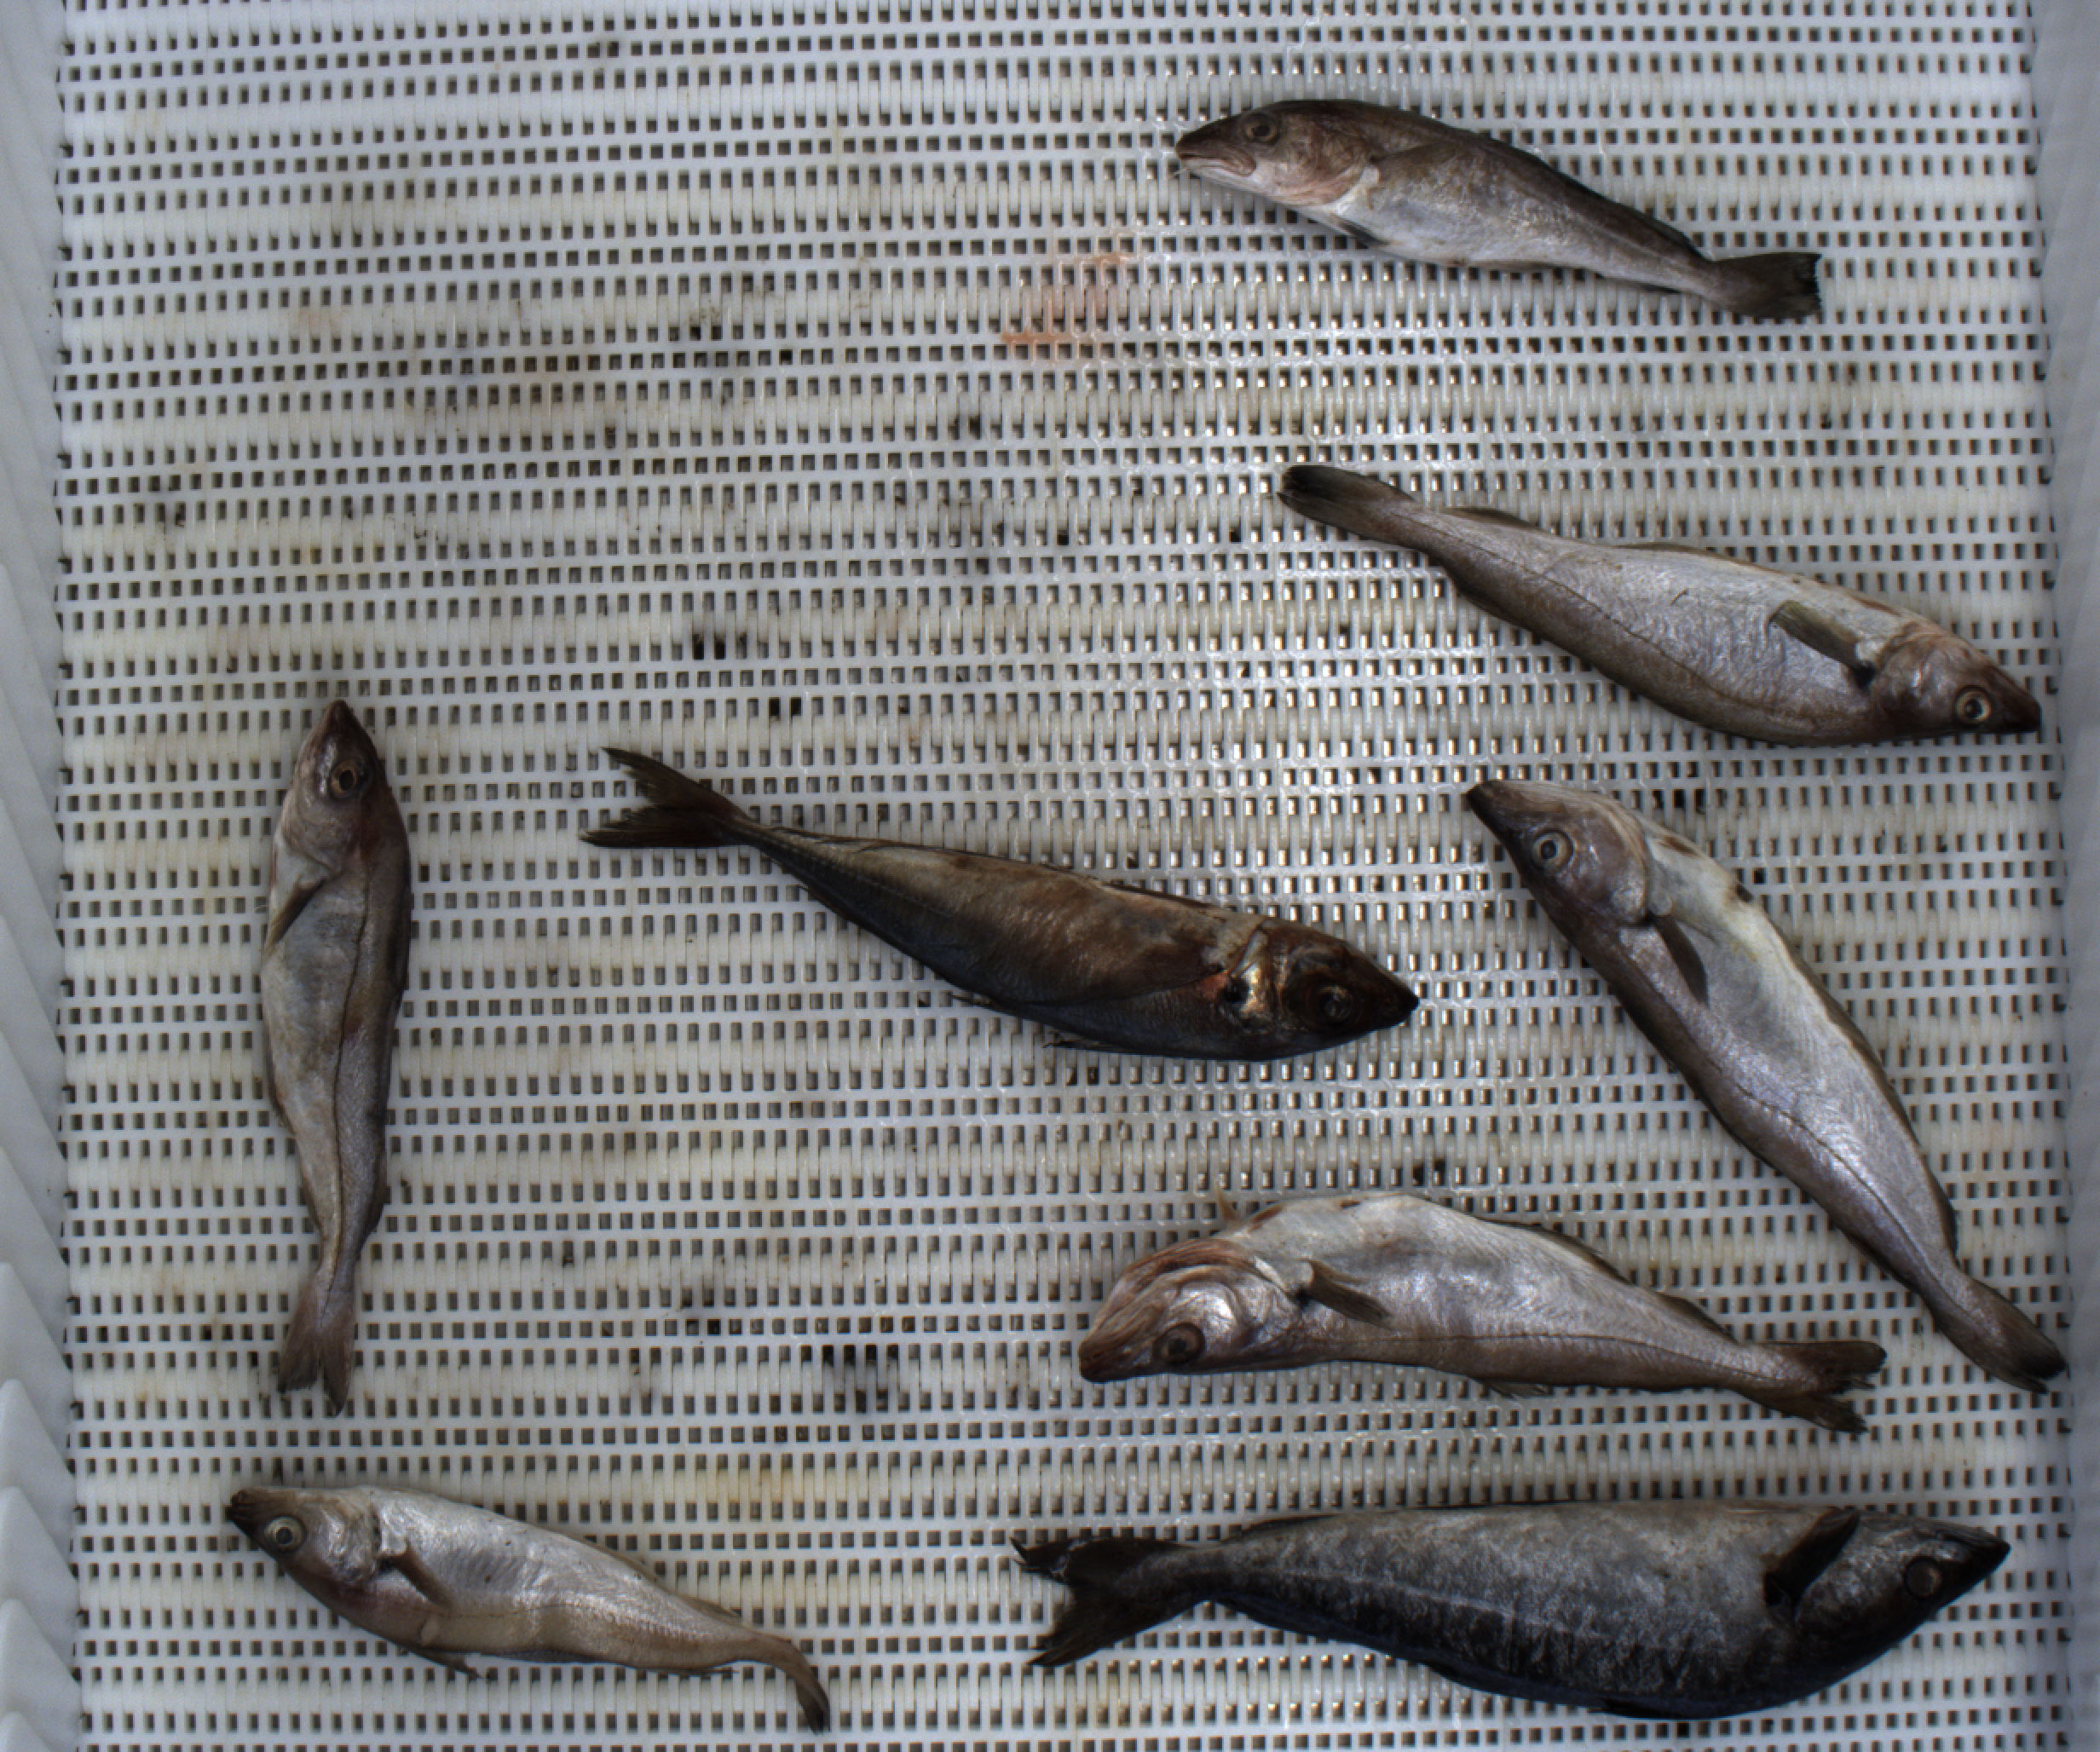
Total fish: 8
Cod: 1
Haddock: 1
Whiting: 4
Hake: 0
Horse mackerel: 1
Saithe: 1
Other: 0